Sagar Ram Gupta

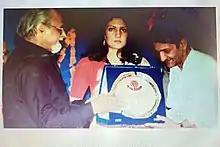

Gupta died at his residence in Bhiwani on 23 June 2009 midnight after a prolonged illness. He was survived by one son and four daughters. He was cremated at Bhiwani on 24 June 2009 which was largely attended by public.